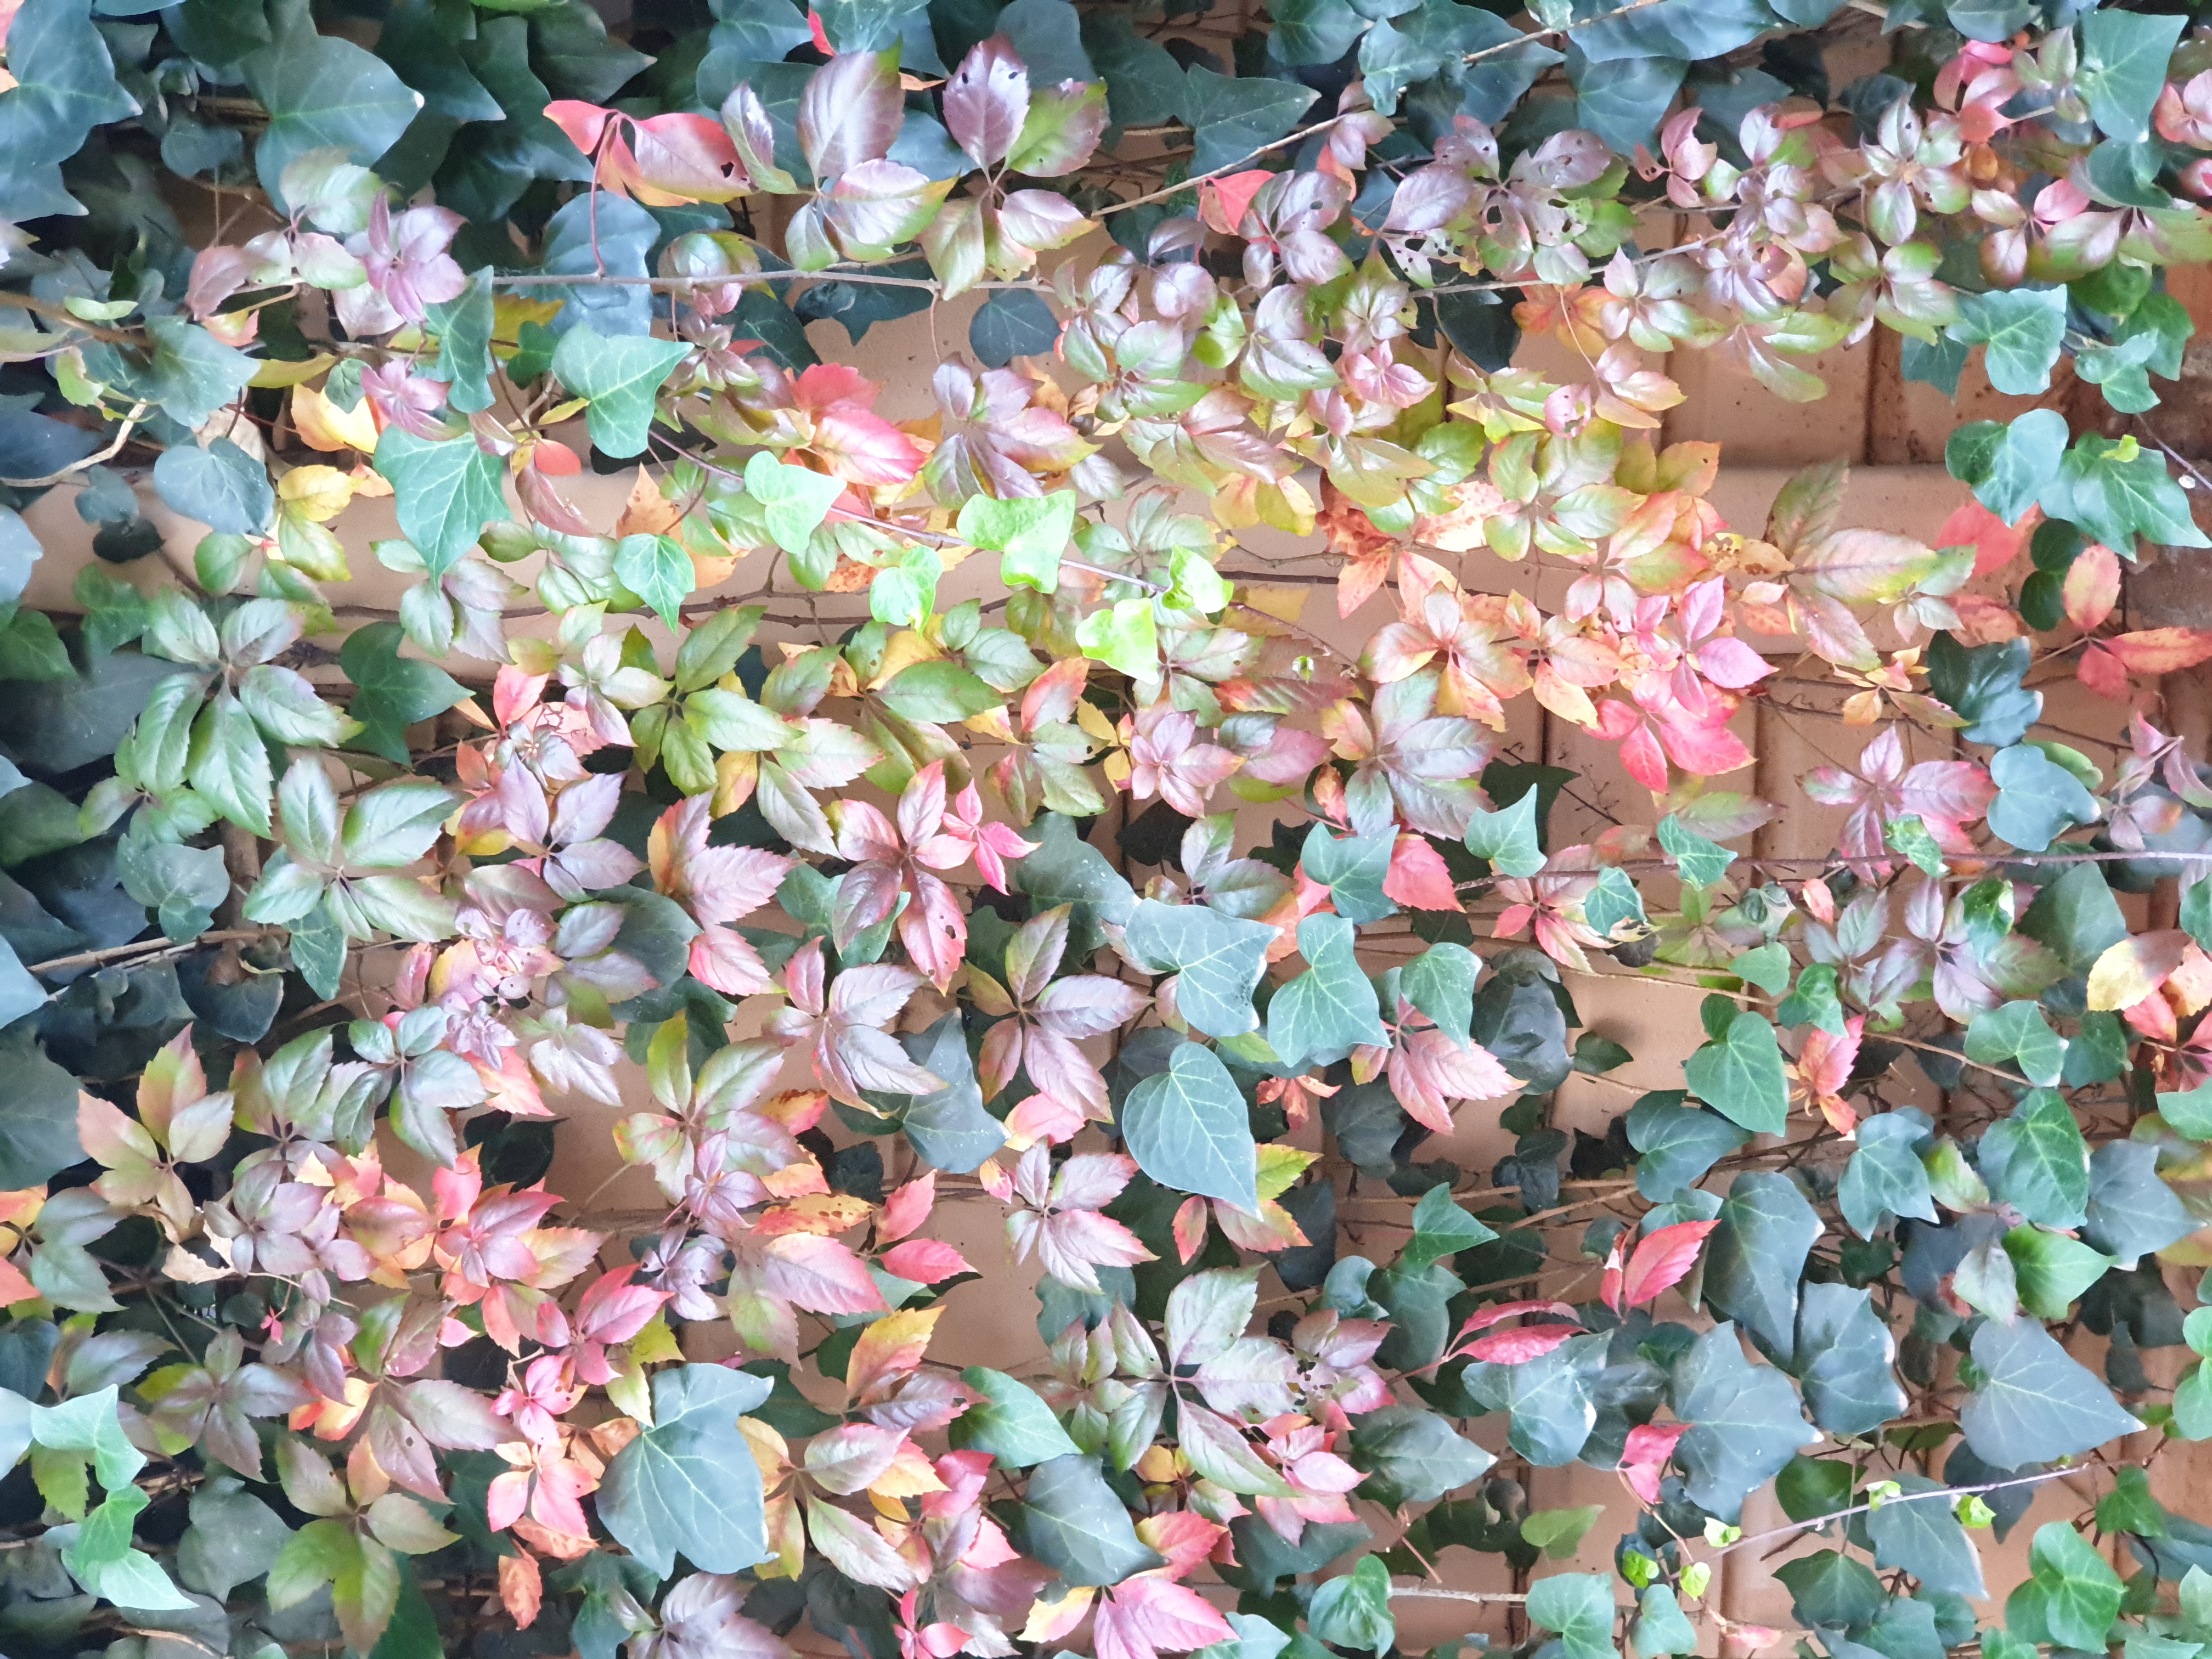
leaves, flower, plant, groundcover, leaf, spring, flowering plant, shrub, ivy, begonia, wildflower, impatiens, perennial plant